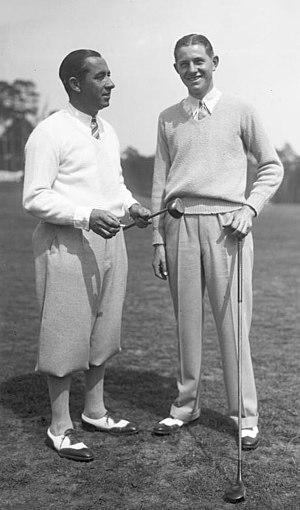
Horton Smith était un golfeur professionnel américain né le 22 mai 1908 à Springfield et décédé le 15 octobre 1963 à Detroit de la maladie de Hodgkin.
Walter Charles Hagen fut une grande figure du golf dans la première moitié du XXᵉ siècle.